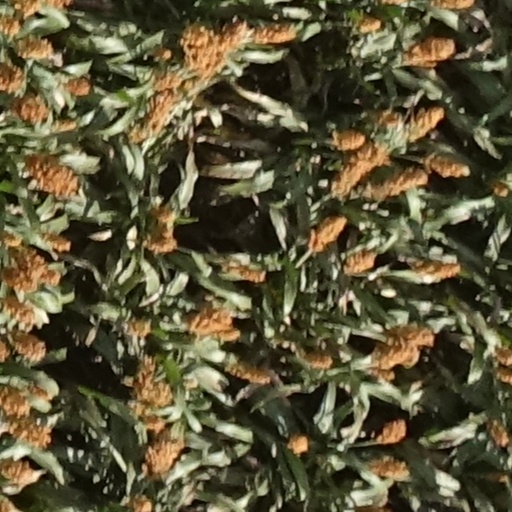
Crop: sorghum